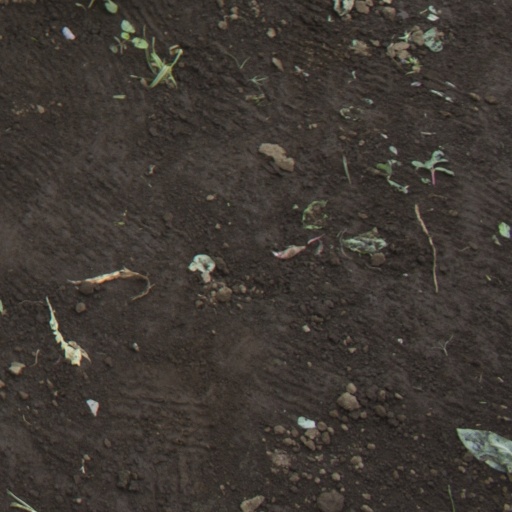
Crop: soybean